Colombo (film)

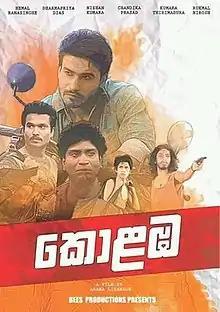

Colombo (Sinhala: කොළඹ) is a 2021 Sri Lankan action thriller film directed by Asama Randil Liyanage and produced by Anusha Sanjeewa Edirimuni for Bees Production along with co-production by Athula Liyanage and Harindra Achalanka Kulasuriya. It stars Hemal Ranasinghe, Dharmapriya Dias, Nishan Kumara, Kumara Thirimadura, Rukmal Nirosh, and Jehan Appuhamy.